Leigong

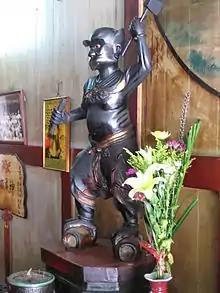
Statue of Leigong in Tainan Fengshen Temple ( the temple of Wind-god).

Leigong or Leishen, is the god of thunder in Chinese folk religion, Chinese mythology and Taoism. In Taoism, when so ordered by heaven, Leigong punishes both earthly mortals guilty of secret crimes and evil spirits who have used their knowledge of Taoism to harm human beings. He carries a drum and mallet to produce thunder, and a chisel to punish evildoers. Leigong rides a chariot driven by a young boy named A Xiang.